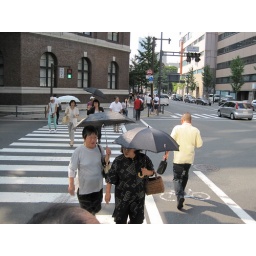
This guy is walking in the bike lane. Abunai!